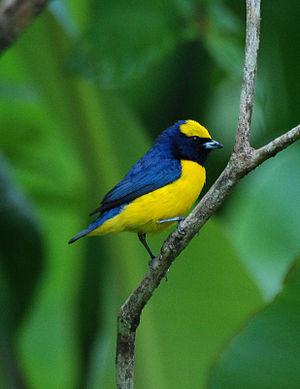
L'Organiste à calotte jaune est une espèce de passereau d'Amérique centrale de la famille des Fringillidae.